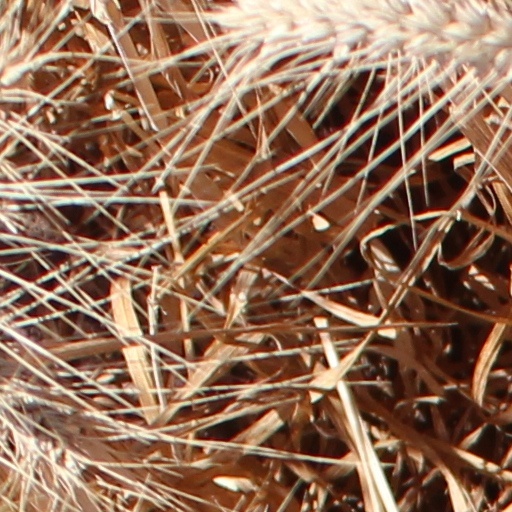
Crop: wheat